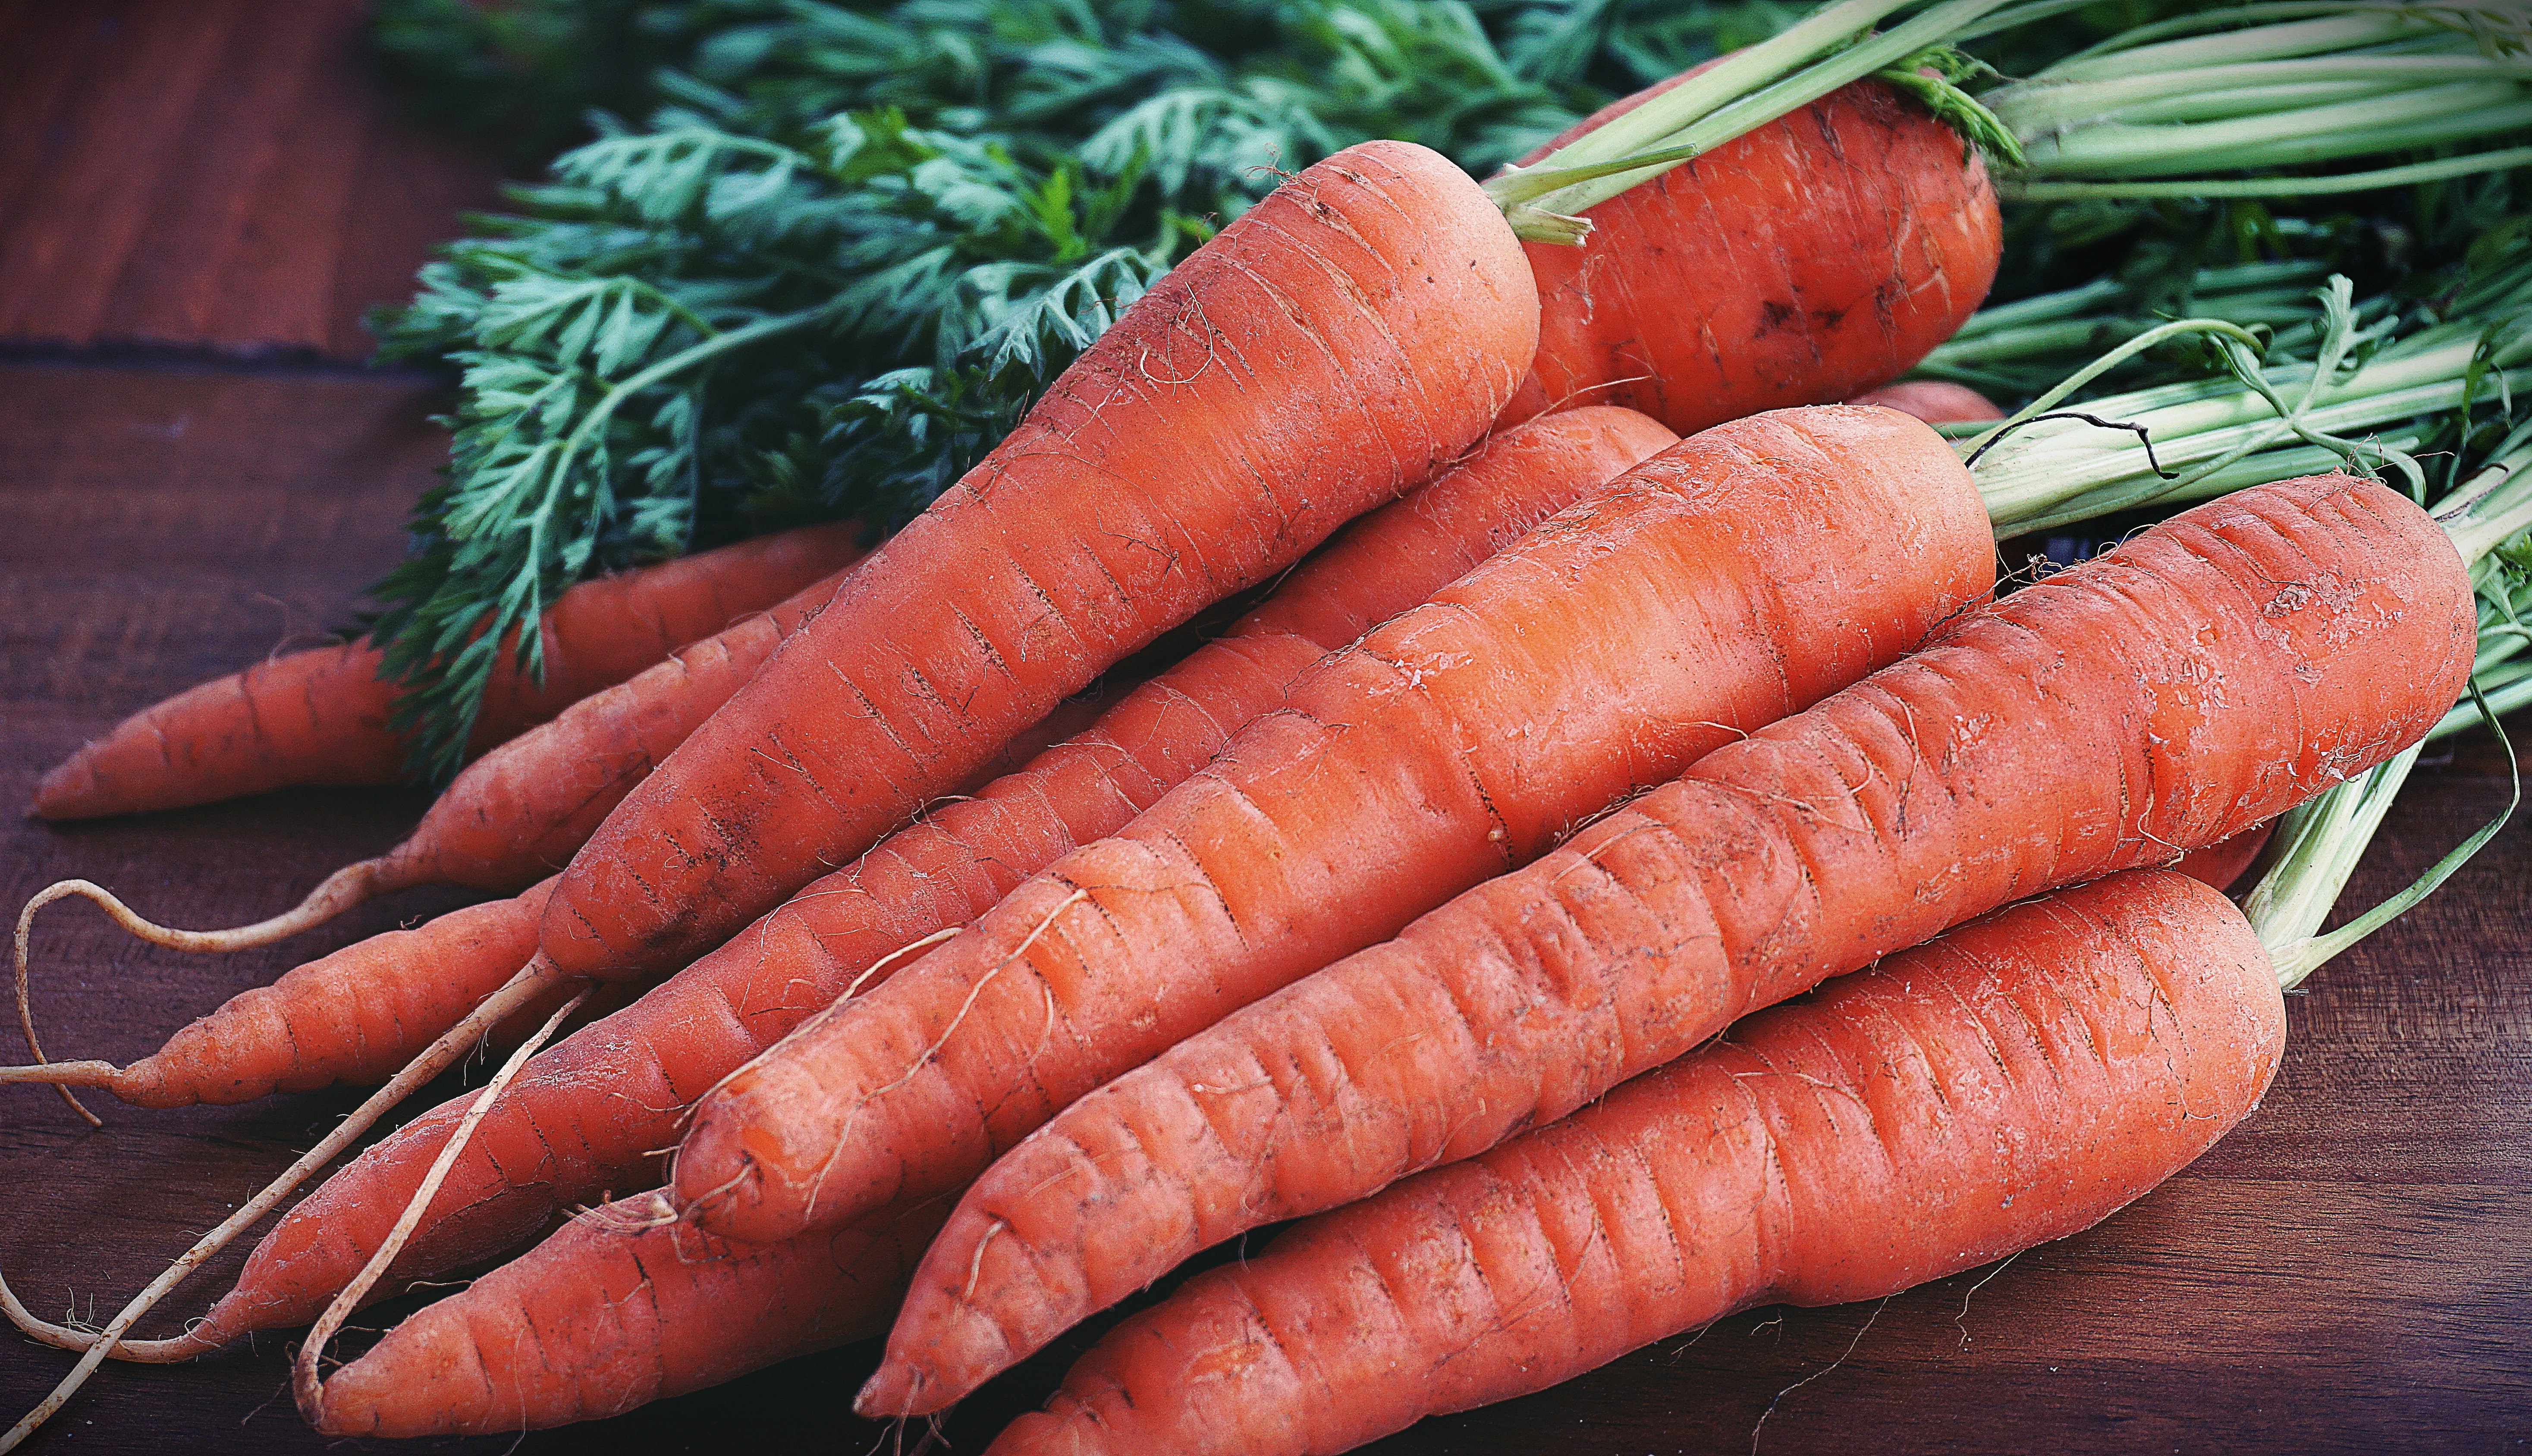
carrot, root vegetable, vegetable, local food, food, baby carrot, wild carrot, produce, Arracacia xanthorrhiza, natural foods, plant, mirepoix, radish, superfood